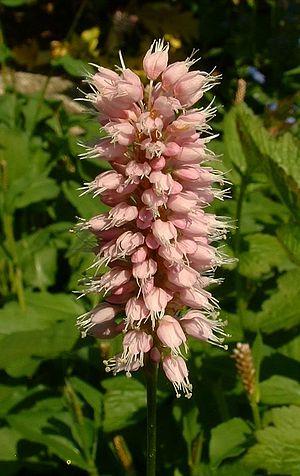
La renouée bistorte est une plante herbacée vivace de la famille des Polygonacées.
Le parc naturel régional de la Brenne est un parc naturel régional français, qui est situé dans le département de l'Indre, en région Centre-Val de Loire.